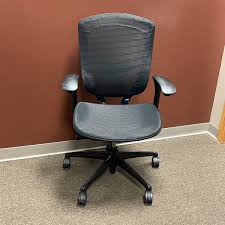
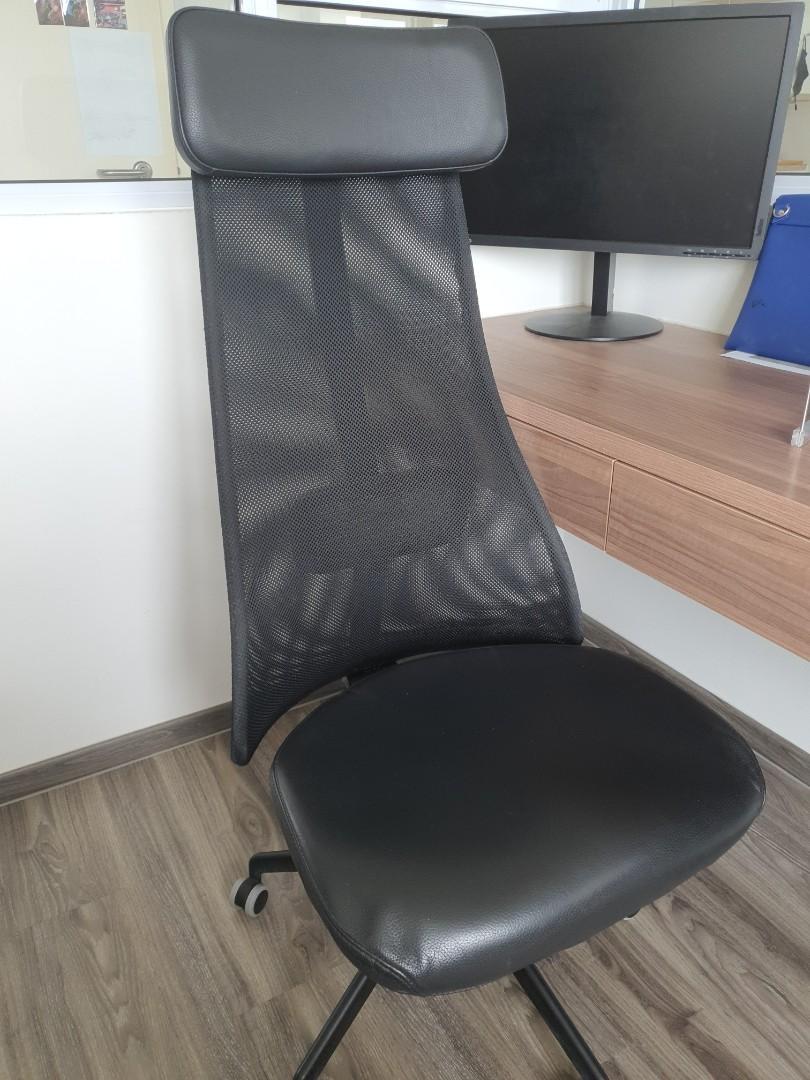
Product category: items_chair
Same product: no